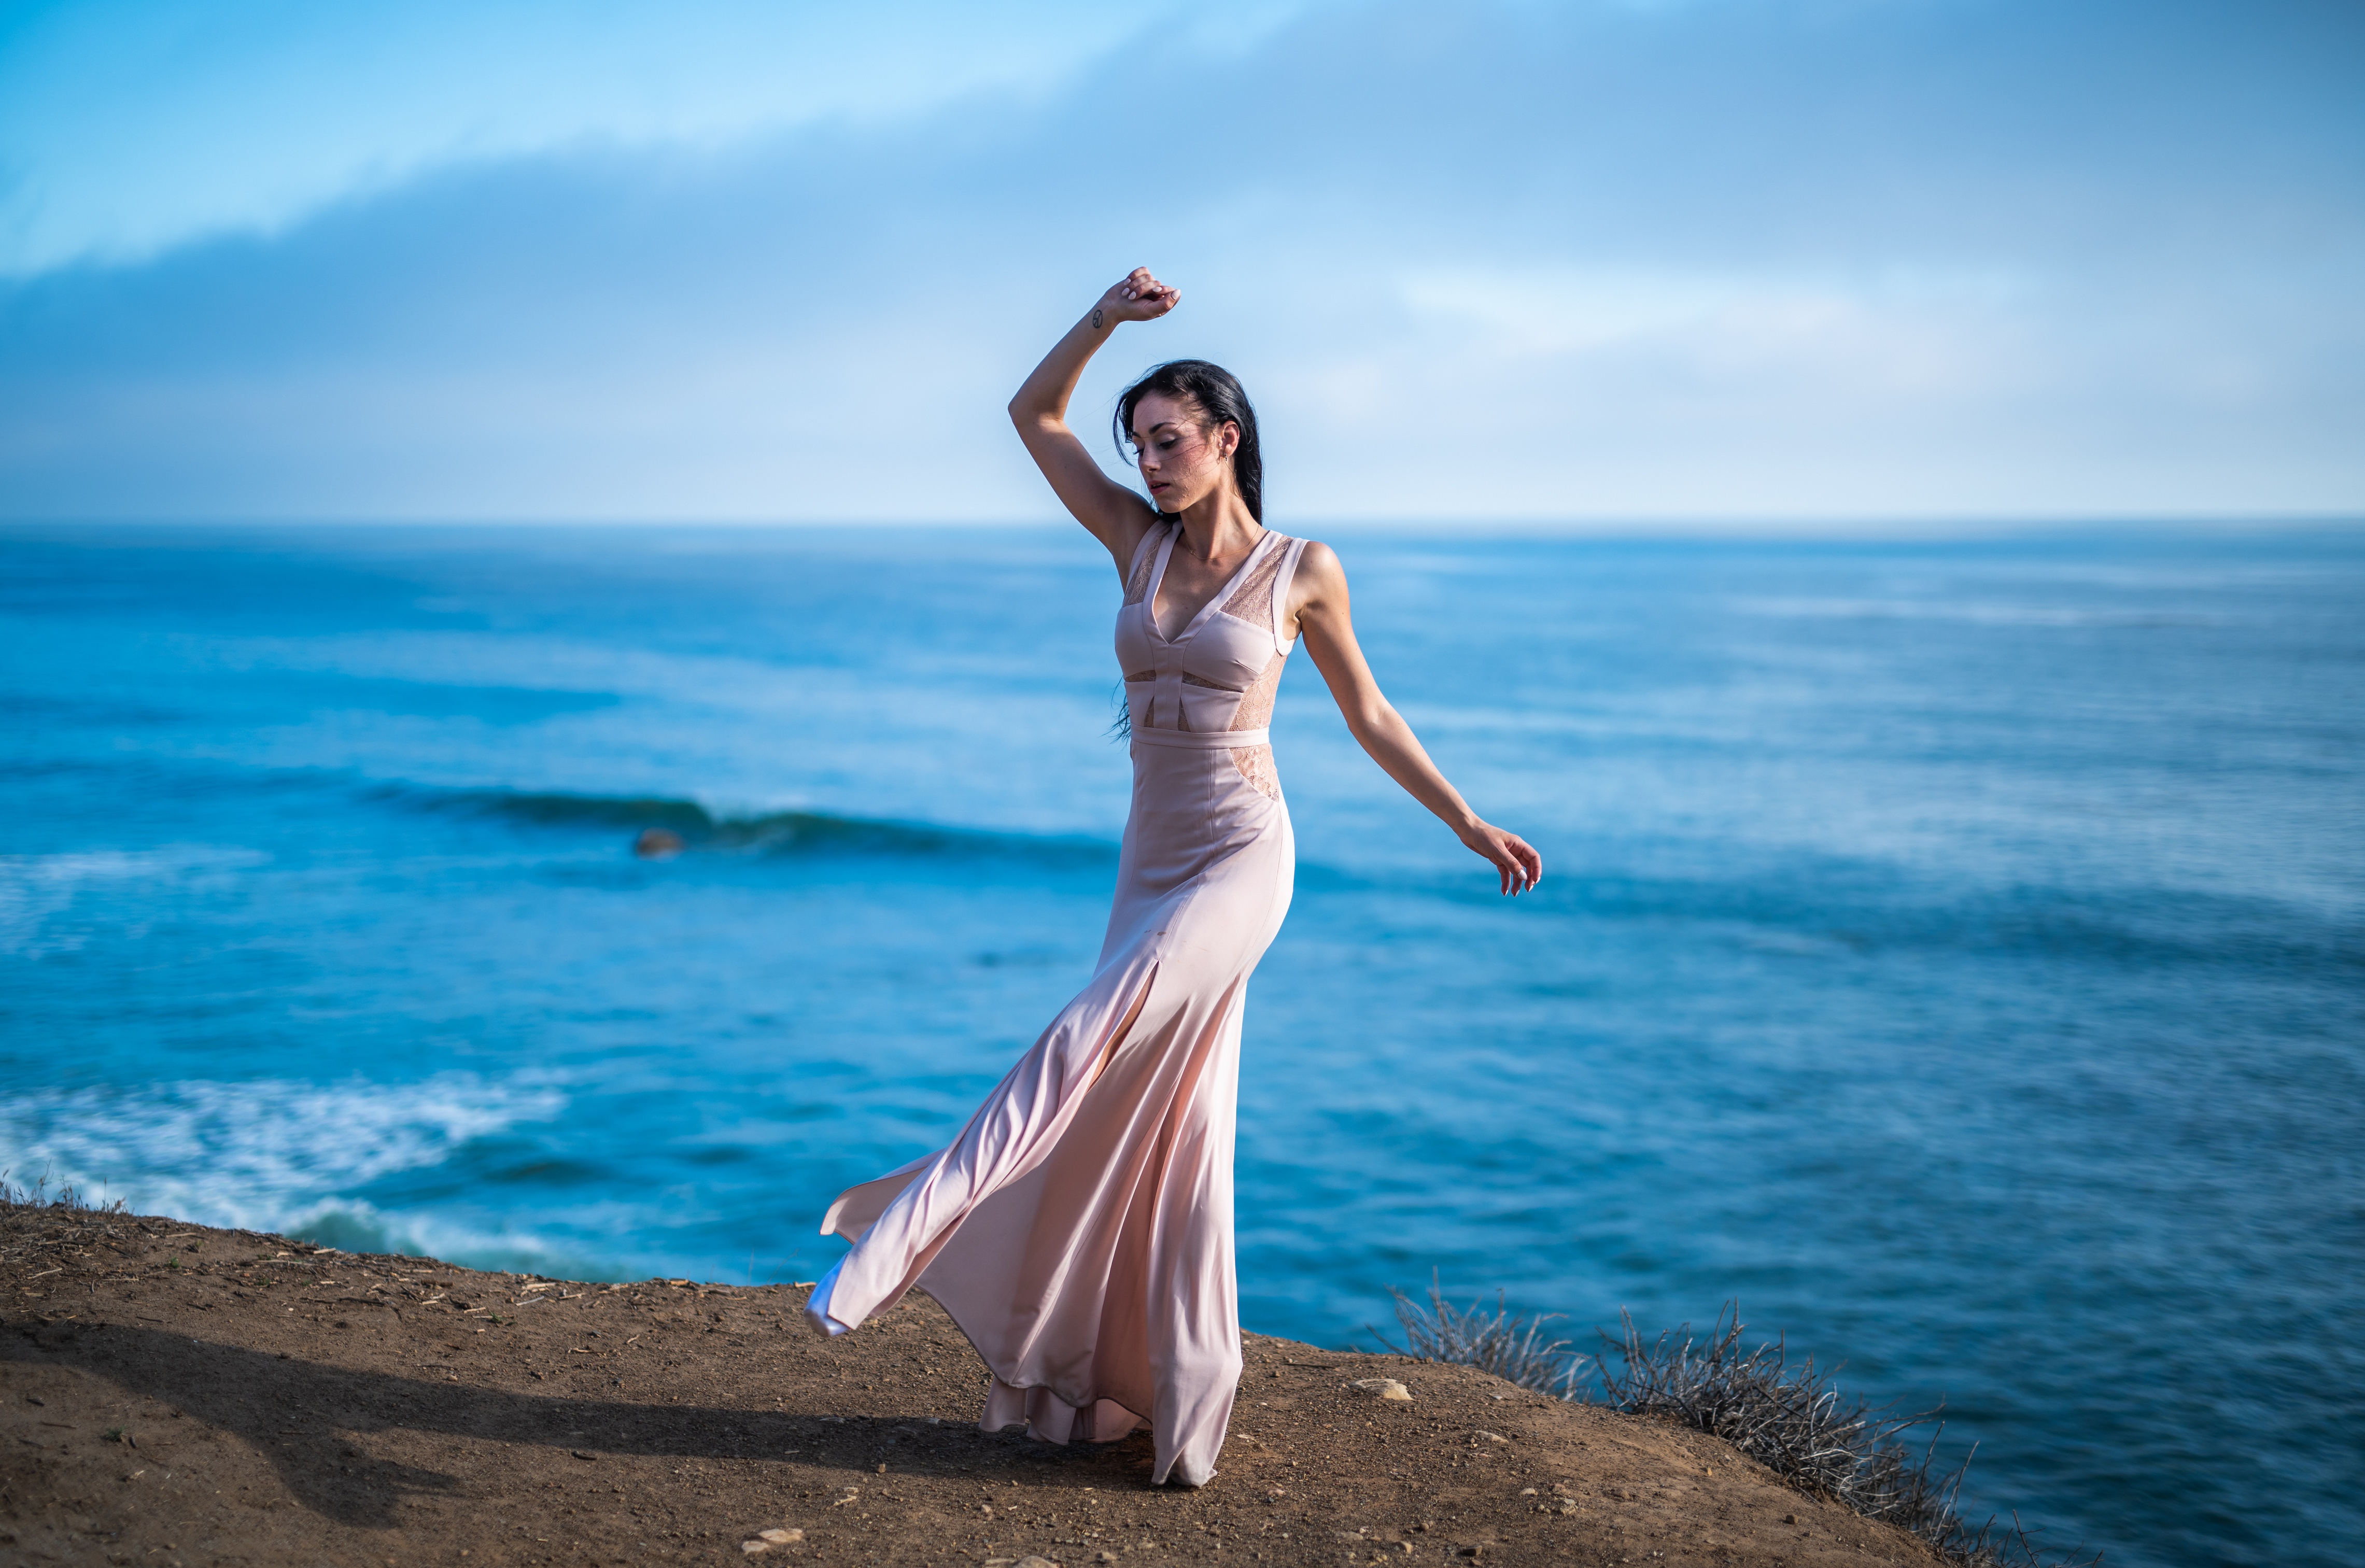
women, lady, model, person, photography, wallpaper, water, cloud, sky, shoulder, People in nature, dress, azure, flash photography, happy, People on beach, beach, wedding dress, lake, gesture, gown, travel, horizon, bridal clothing, leisure, summer, bride, landscape, wind wave, formal wear, dusk, long hair, calm, fun, electric blue, wind, event, backlighting, ocean, tropics, evening, wave, sitting, coast, reflection, vacation, ceremony, portrait photography, bay, rock, wedding, romance, photo shoot, sand, love, tourism, sea